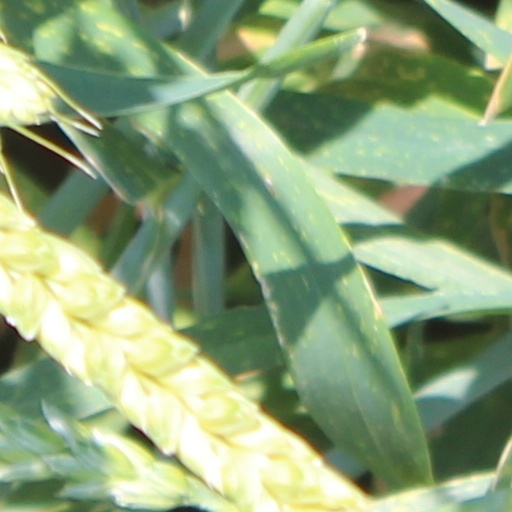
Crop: wheat